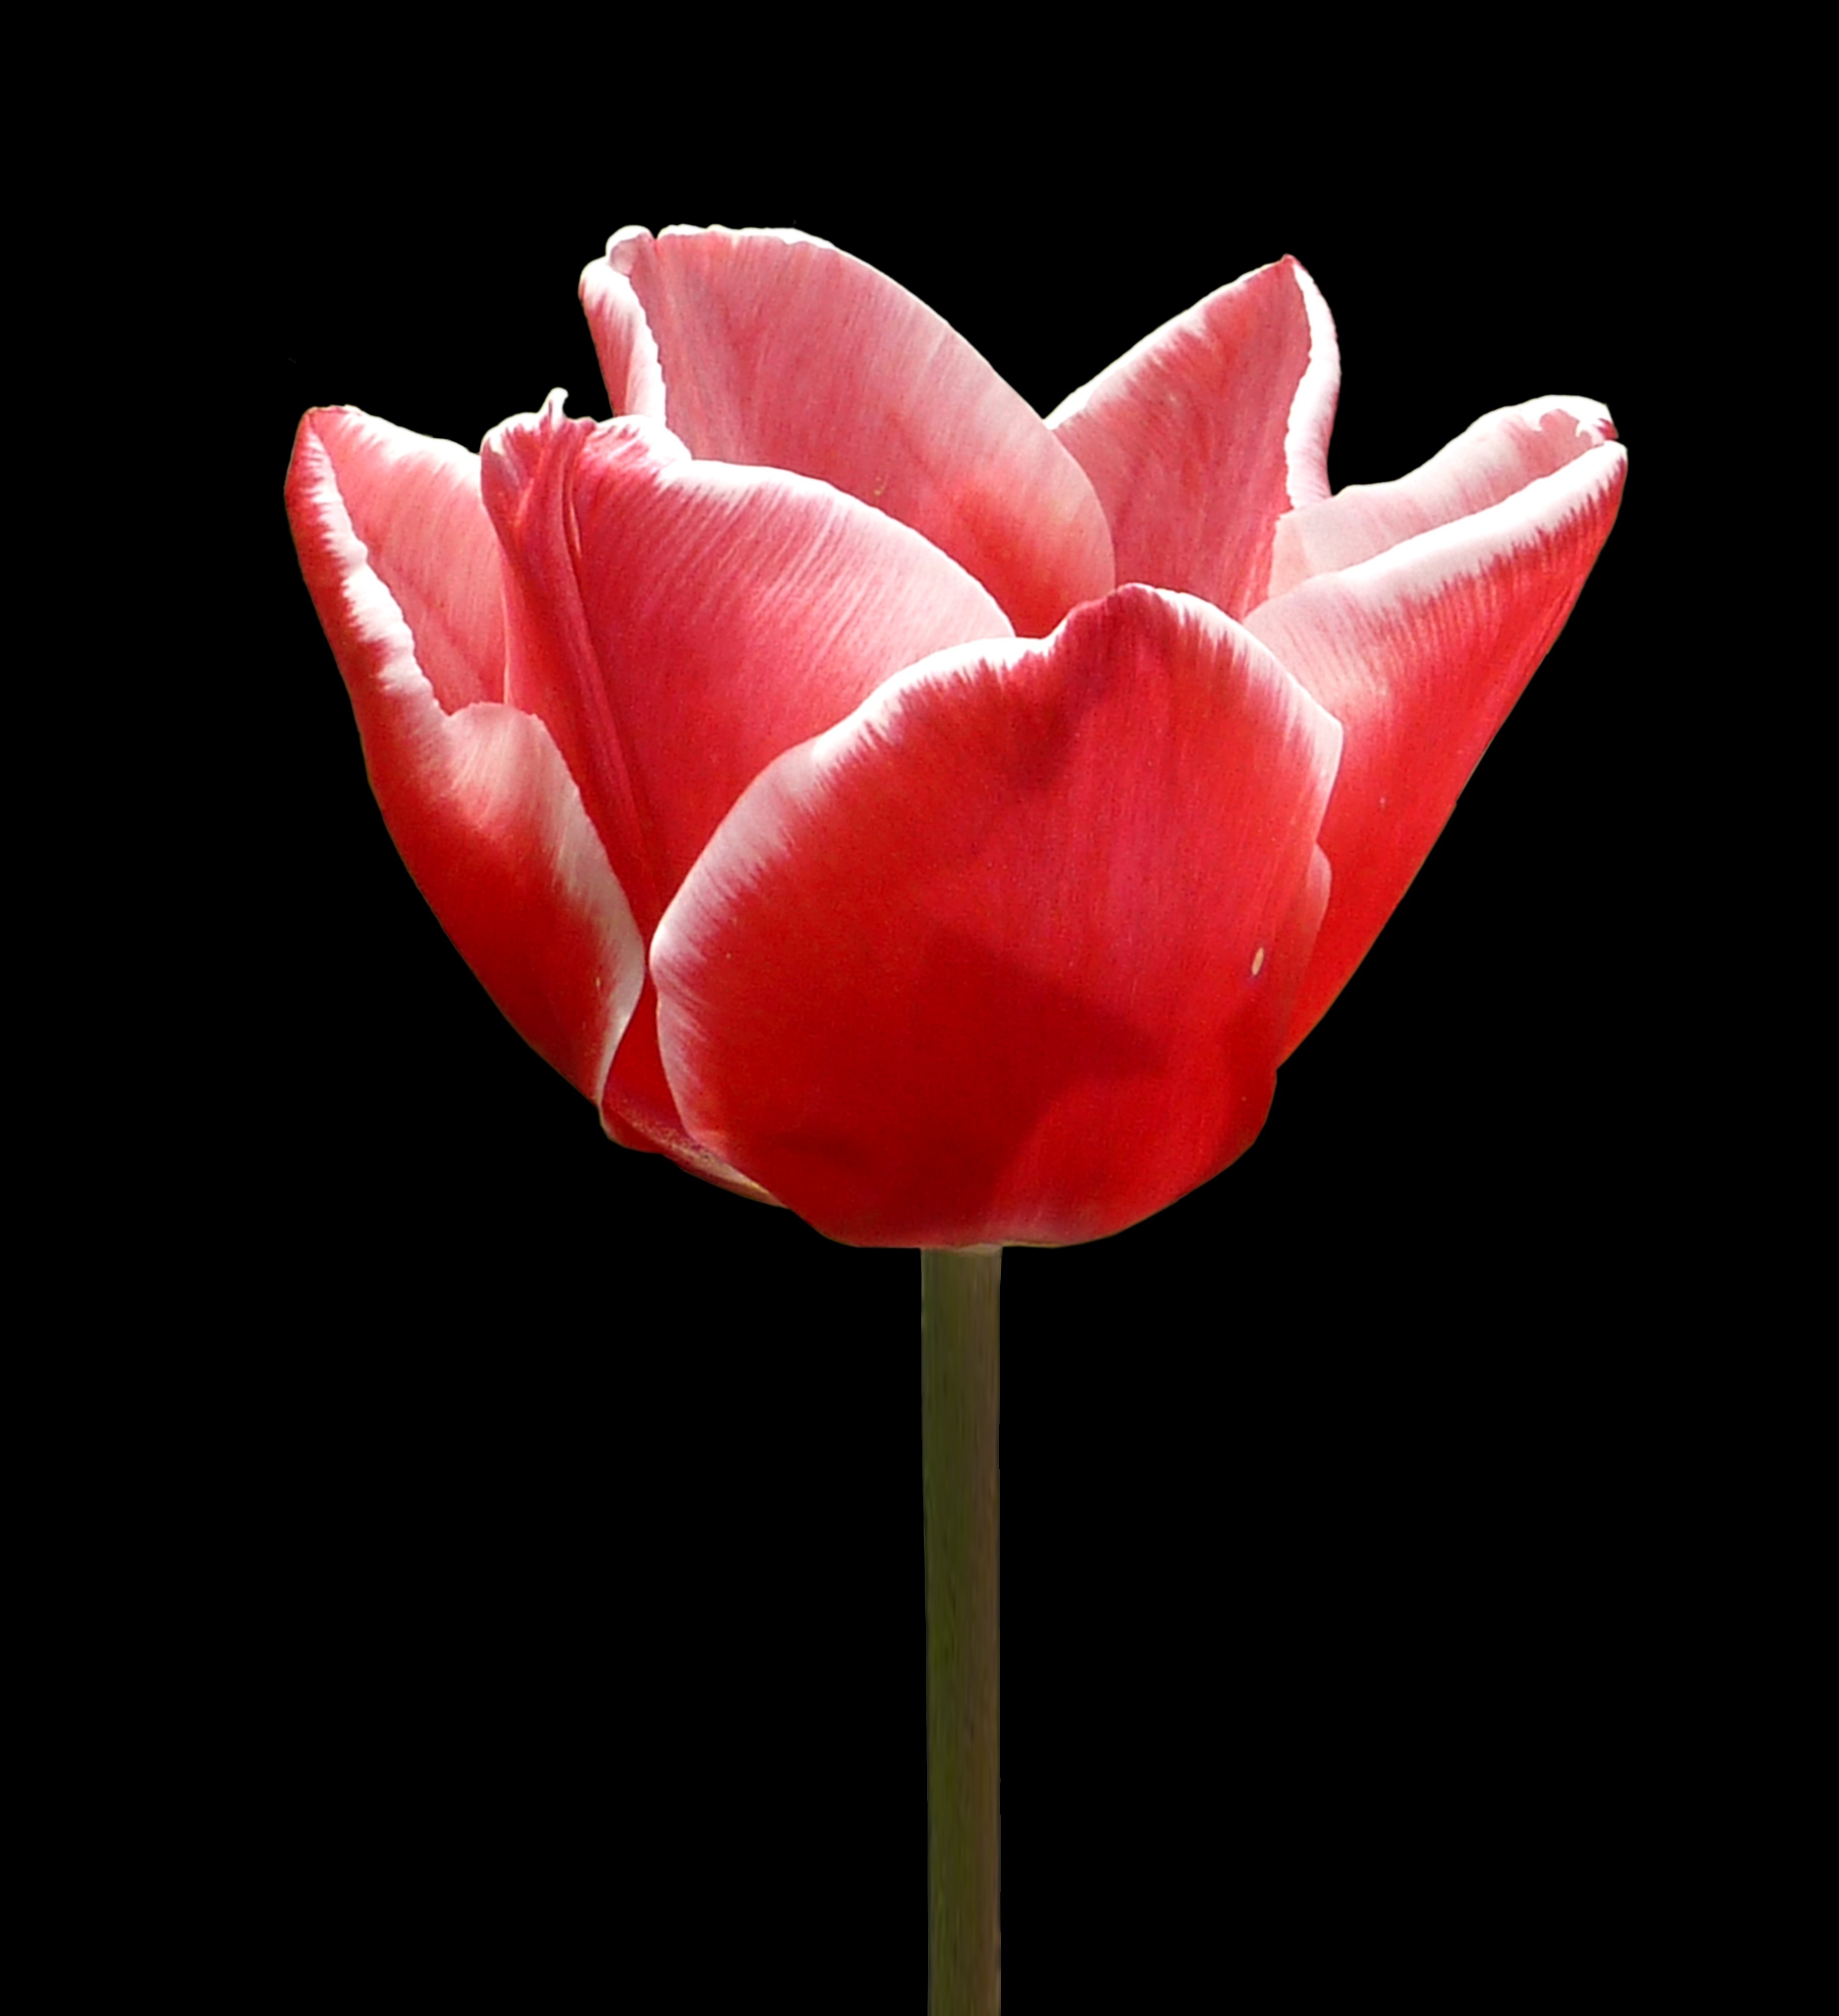
plant, flower, petal, tulip, spring, red, pink, macro photography, flowering plant, plant stem, land plant